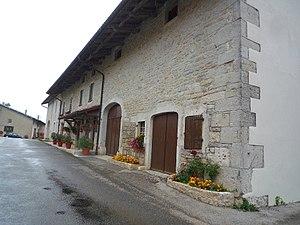
Le bourg d'Aromas. Aromas, Jura, France. Septembre 2012
Aromas est une commune française située dans le département du Jura, en région Bourgogne-Franche-Comté.